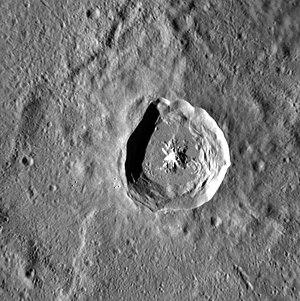
Popova est un cratère d'impact présent sur la surface de Mercure.